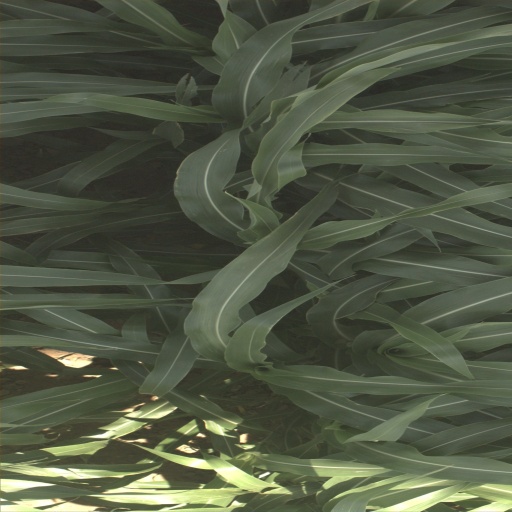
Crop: sorghum